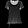
Label: T - shirt / top